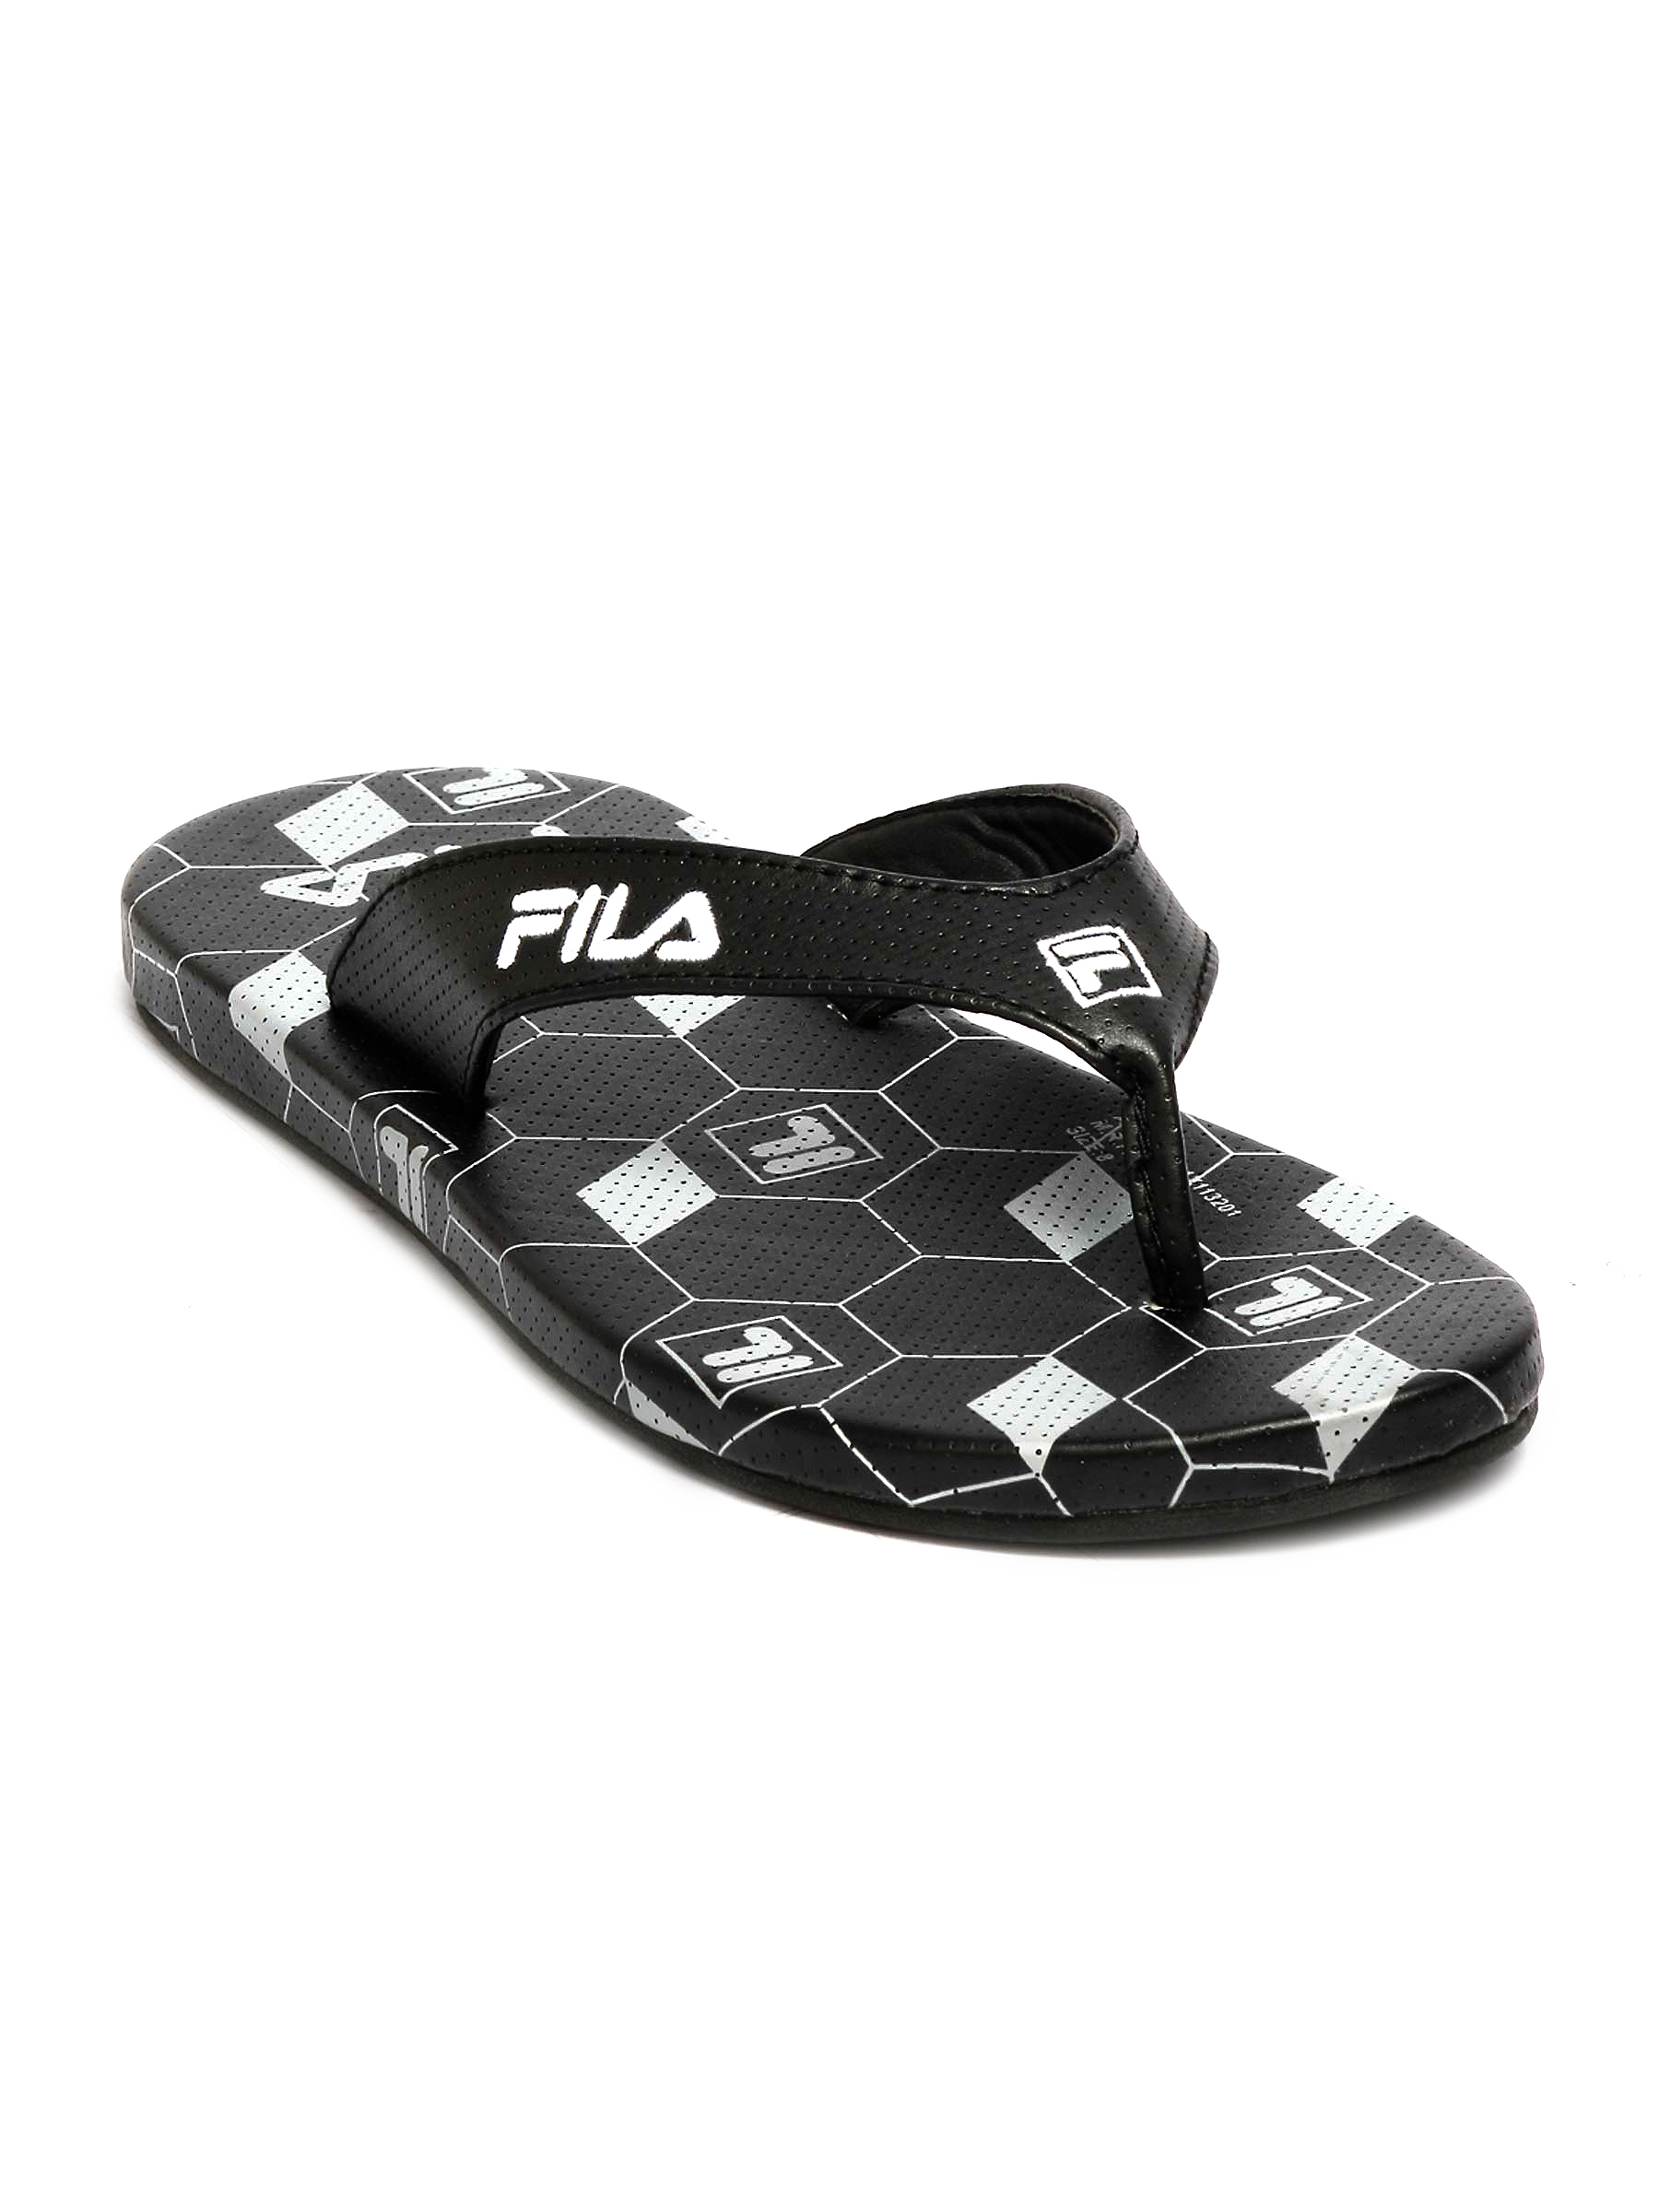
Fila Men Glide Black Slippers
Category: Footwear / Sandal / Sandals
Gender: Men
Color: Black
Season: Fall 2011
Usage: Casual